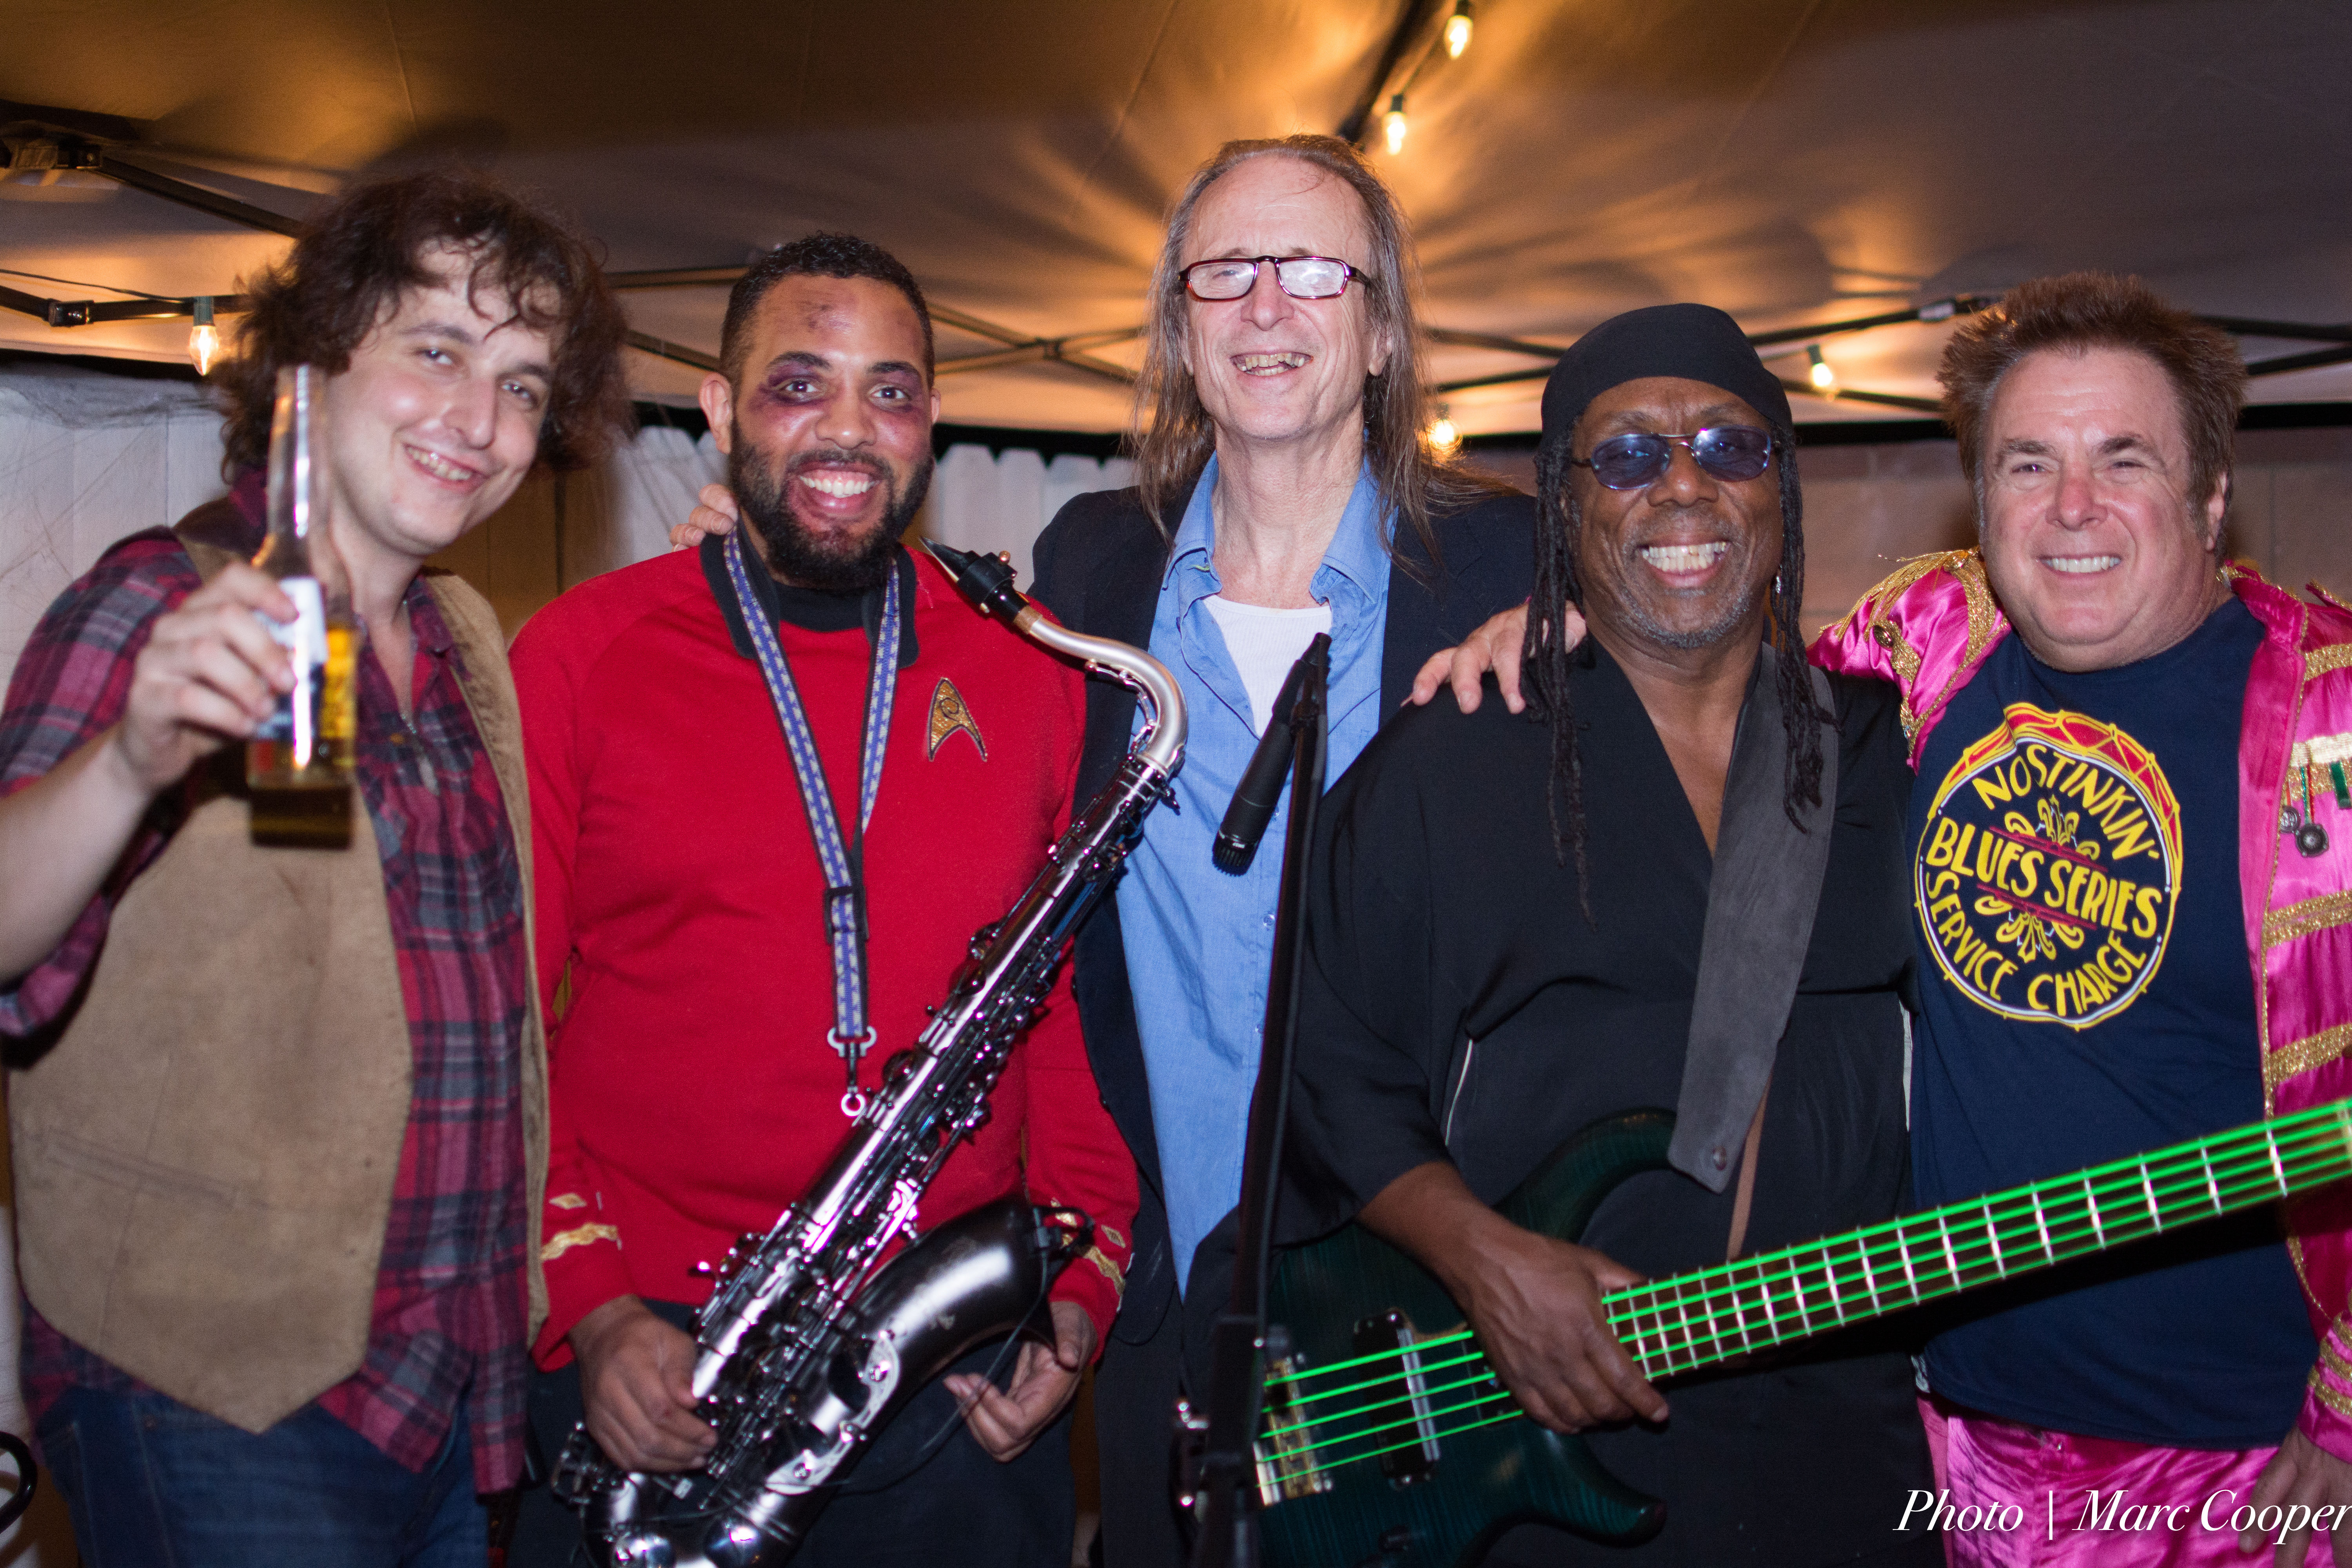
music, audience, musician, cool image, party, singing, i, social group, musical ensemble